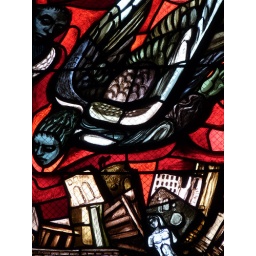
Stained glass window in the Cathedral